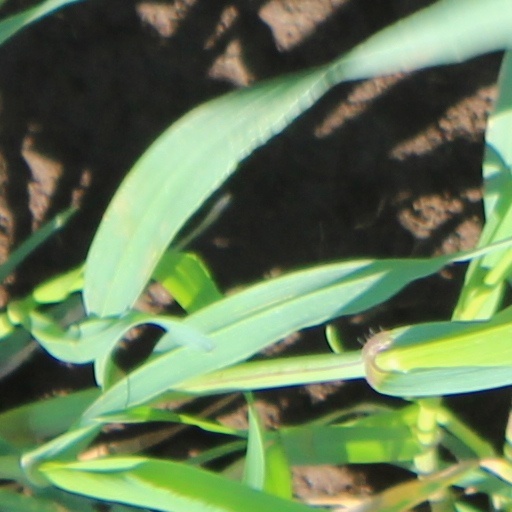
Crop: wheat